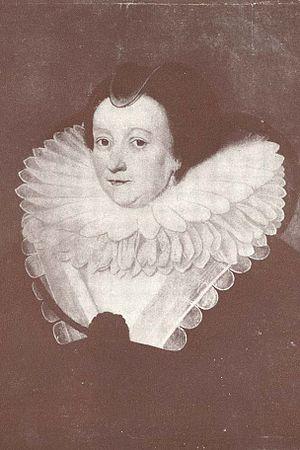
Charlotte-Brabantine d'Orange-Nassau, née le 27 septembre 1580 à Anvers, morte le 19 août 1631 à Château-Renard, est la fille de Guillaume Iᵉʳ d'Orange-Nassau et de Charlotte de Montpensier.
Cet article présente la liste des princesses de Tarente, une principauté du sud de l'Italie.